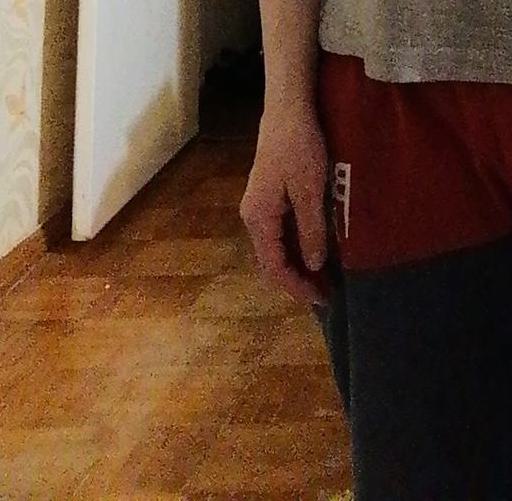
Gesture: no_gesture